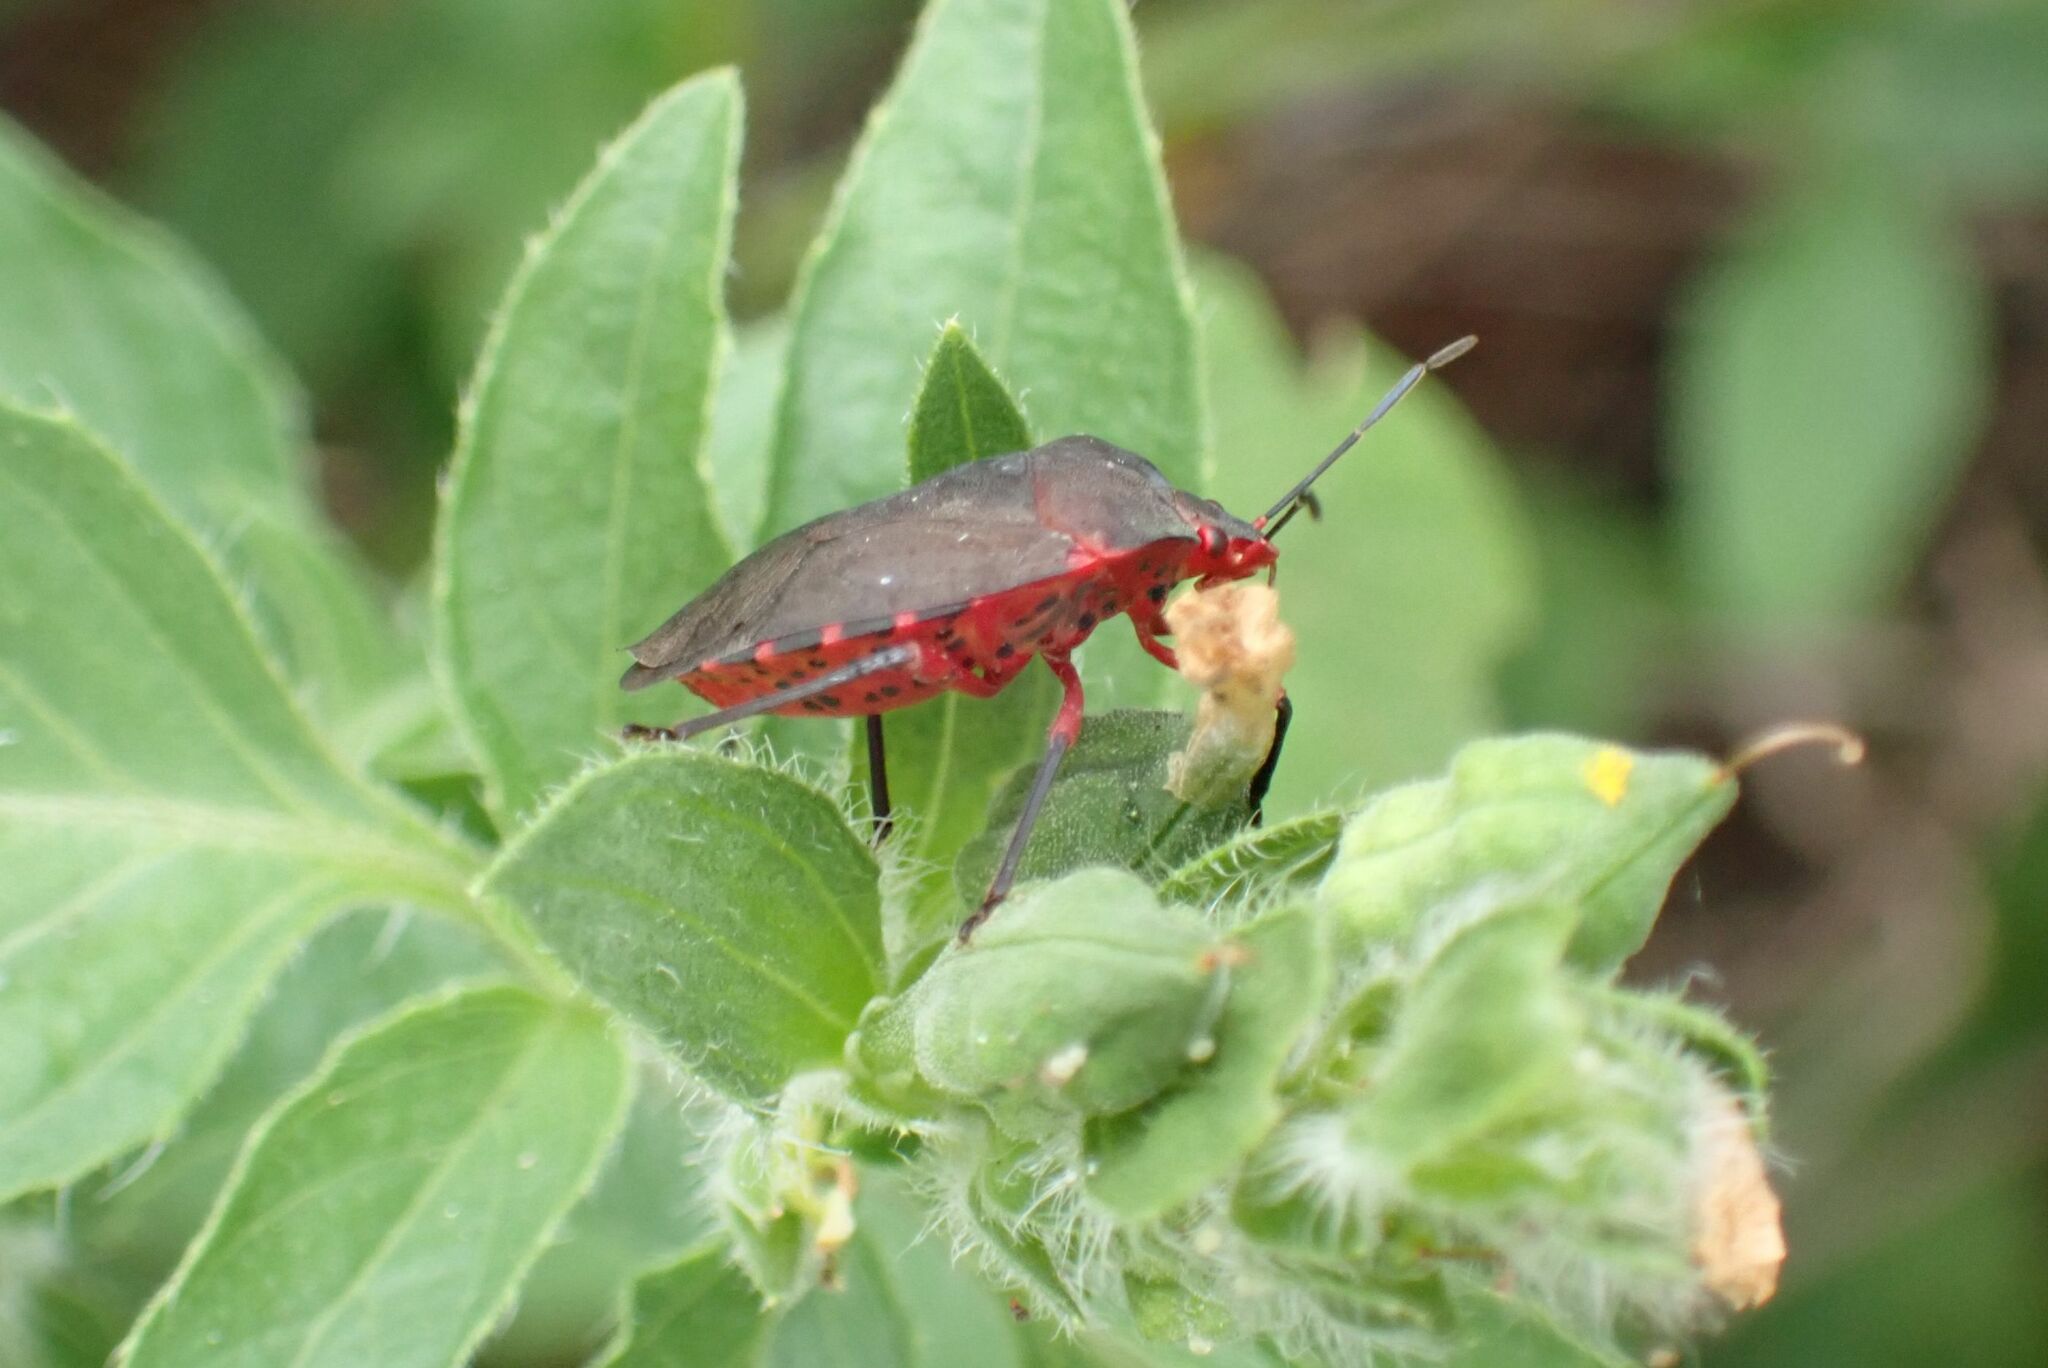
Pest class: stink_bug